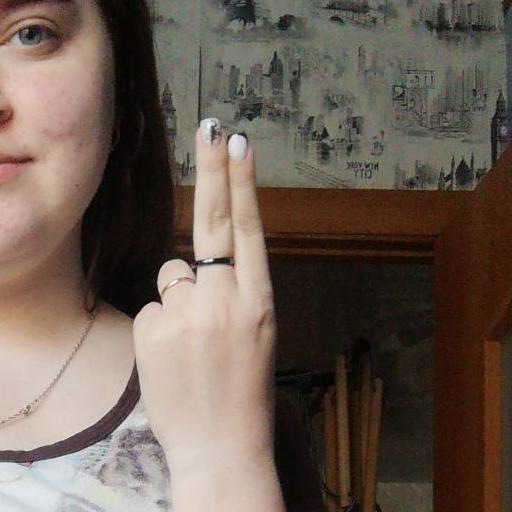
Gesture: two_up_inverted